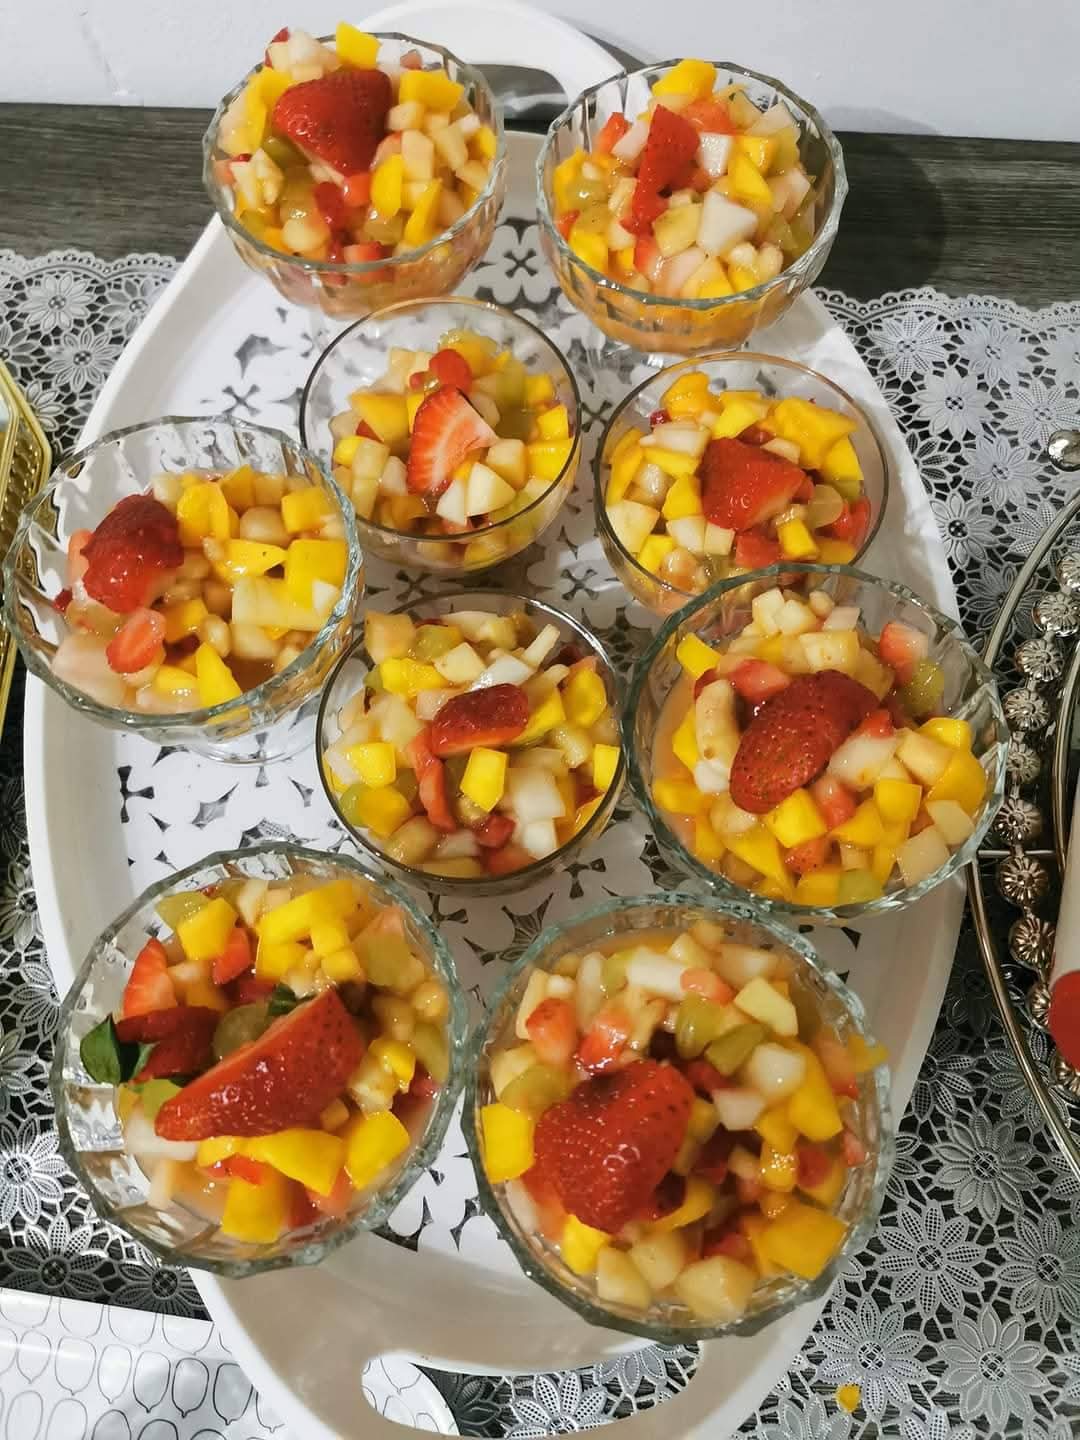
الوصف بالفصحى: صينية تحتوي على كؤوس سلطة الفواكه
الوصف بالعامية السودانية: صينية فيها كاسات سلطة فواكه
التصنيف: Food & Drinks